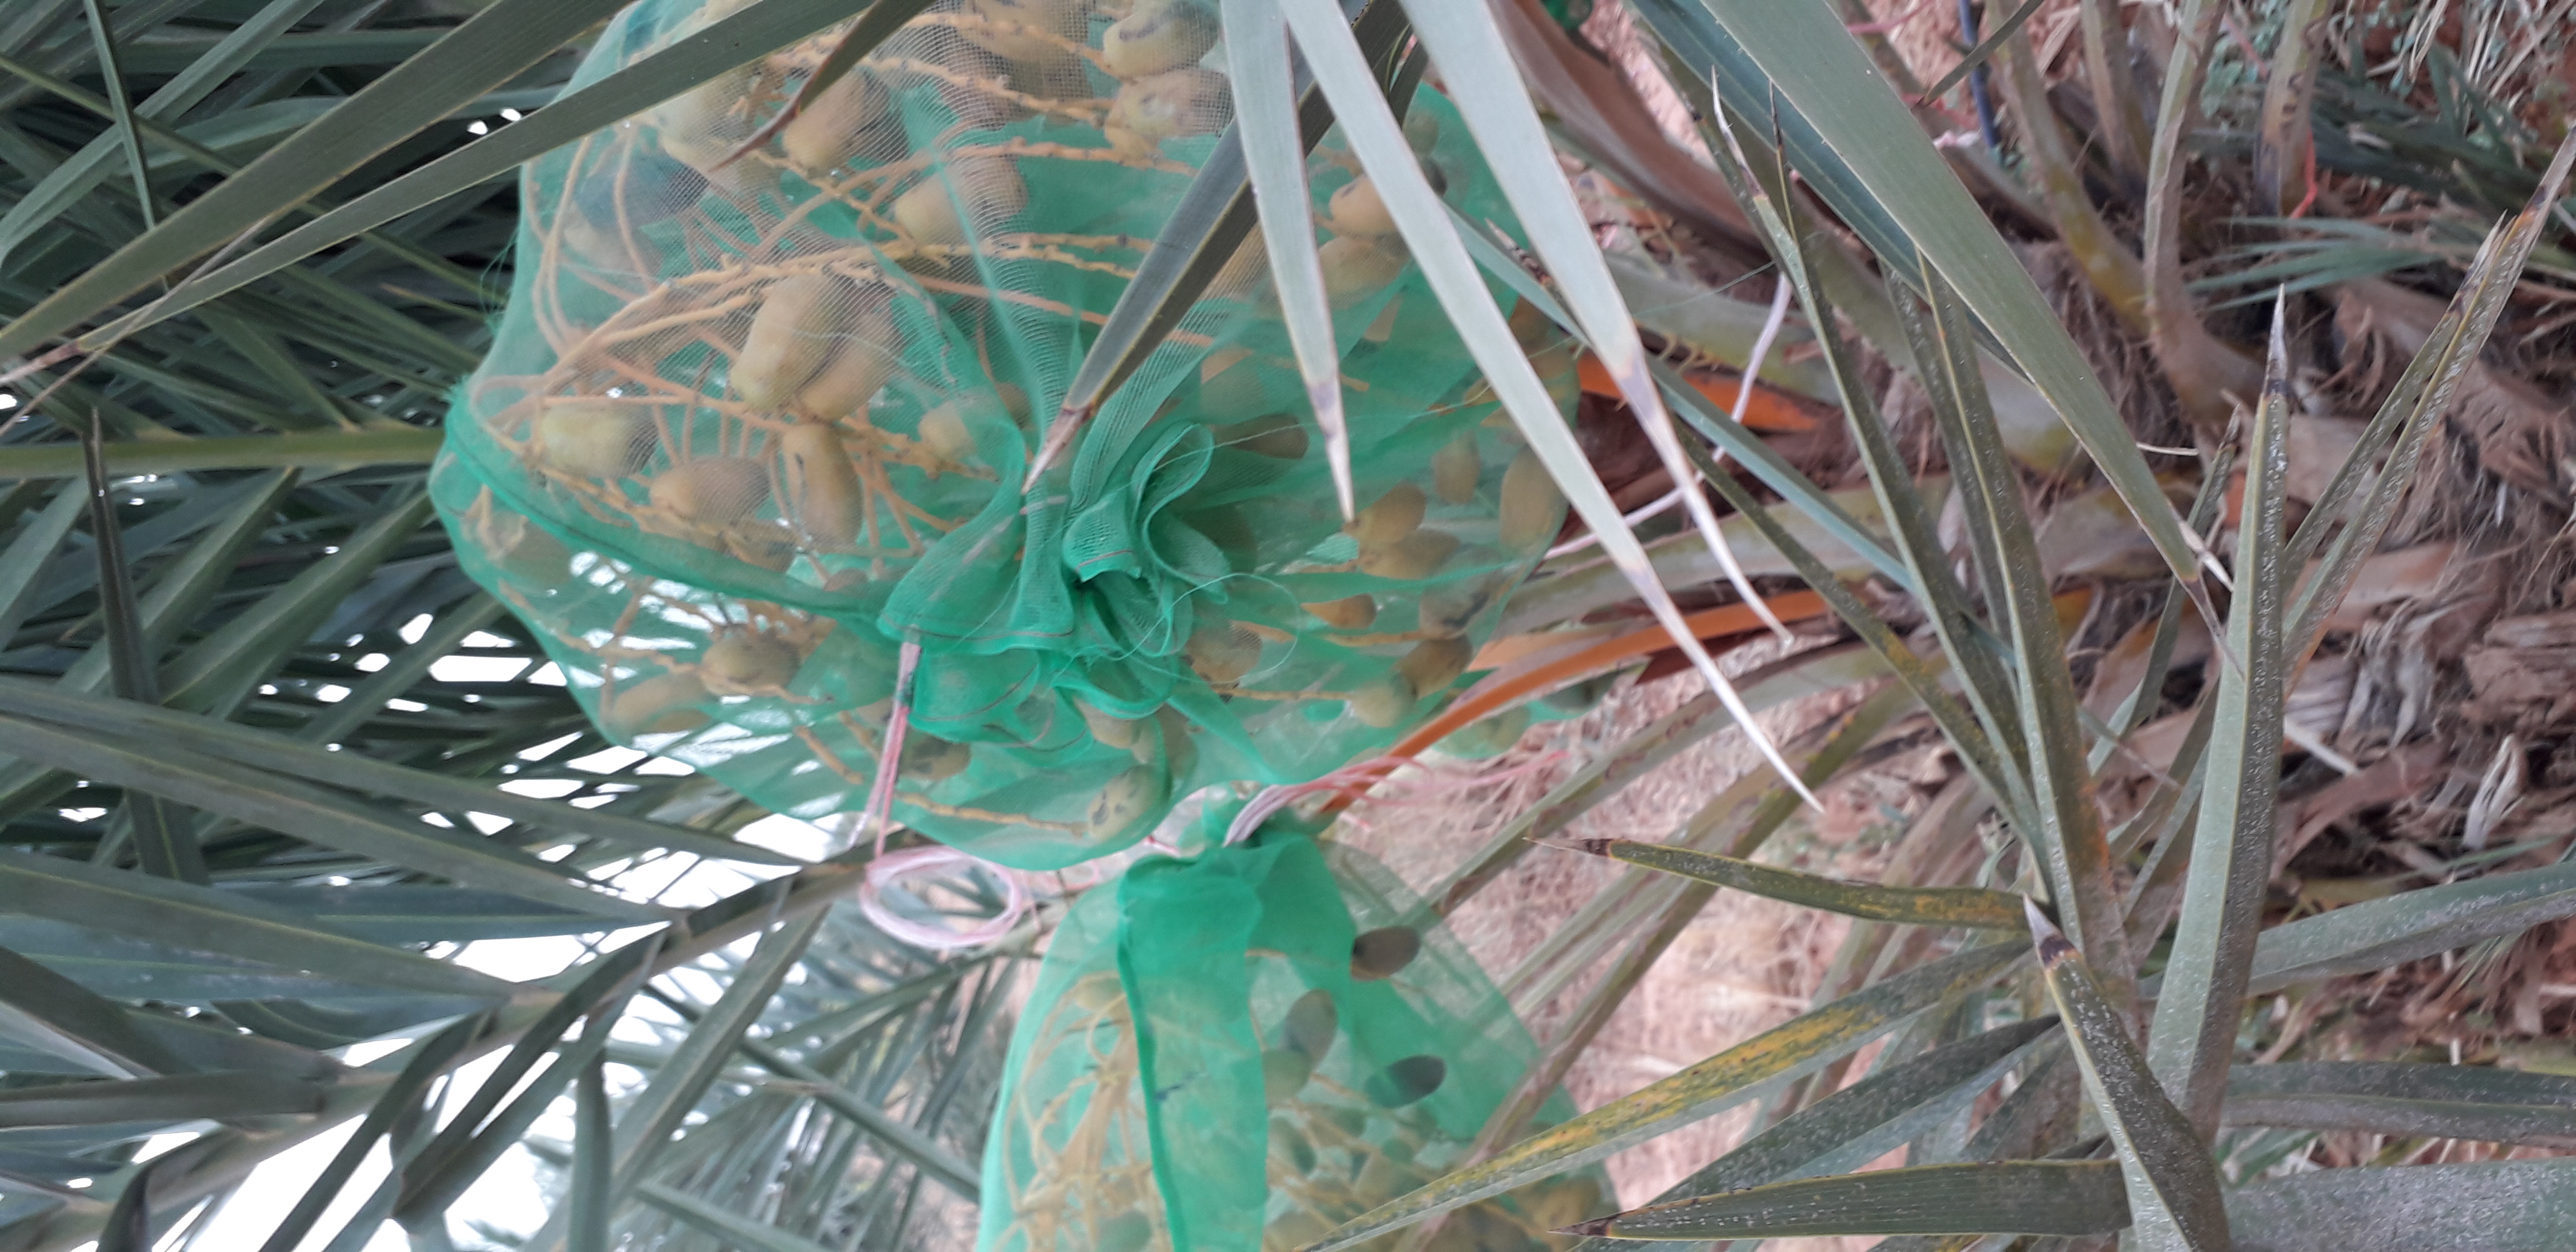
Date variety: Boumajhoul